Sharp EL-8

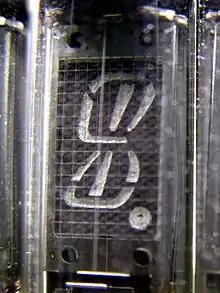
Itron DG10L Vacuum-Fluorescent Display Tube

Power is supplied by an integrated rechargeable battery pack or by an external battery charger, which also serves as an AC adapter to allow the calculator to operate from AC power. The battery pack (model EL-84) contains six nickel-cadmium AA batteries connected in series, giving a total voltage of and, with the original batteries, a total capacity of . (Present-day nickel-cadmium AA batteries have much greater capacity.) Battery life with the original batteries is about three hours, which gives an average power usage of about one watt. The battery charger (model EL-81) supplies power to the calculator's charging input at voltages of ; the combined input power rating is about .